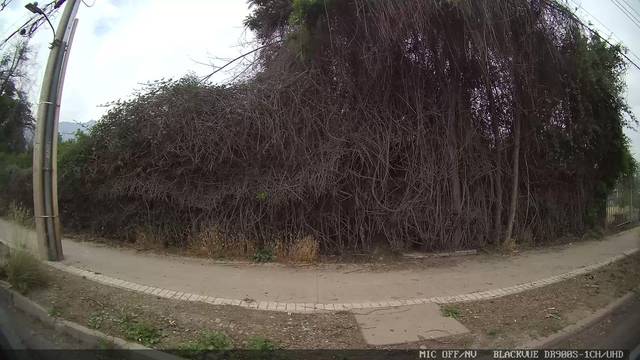
Region: Chile
Coordinates: -33.433, -70.535